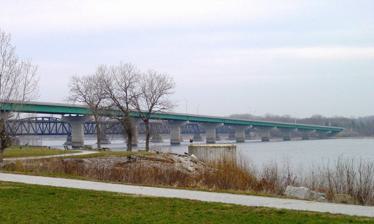
Building: Keokuk–Hamilton Bridge
Country: United States of America
Year built: 1985
Bridge in Iowa and Hamilton, Illinois Keokuk-Hamilton Bridge Coordinates 40°23′25″N 91°22′24″W / 40.39028°N 91.37333°W / 40.39028; -91.37333 Carries 4 lanes of US 136 Crosses Mississippi River Locale Keokuk, Iowa and Hamilton, Illinois Maintained by Illinois Department of Transportation Characteristics Design Steel girder bridge History Opened November 1985 Location The Keokuk-Hamilton bridge is a steel girder, 4-lane bridge from Keokuk, Iowa to Hamilton, Illinois . It carries U.S. Route 136 across the Mississippi River . It also has fully fenced off pedestrian walkway. The Keokuk–Hamilton Bridge was built in 1985, taking over automobile traffic from the Keokuk Rail Bridge (though the latter bridge still carries rail traffic). During the Great Flood of 1993 , the rising Mississippi temporarily made the Keokuk–Hamilton Bridge inaccessible from the Illinois side of the river; later, gravel was layered over the threatened section of U.S. 136 to raise its level and keep the road and bridge accessible for the remaining flood period.  More recently, during the 2008 Midwest floods , the Illinois access was again threatened, but this time gravel was applied and the road level raised before it was rendered completely impassable; only temporary closings were required to allow road workers to complete the job. The Illinois Department of Transportation (IDOT) and WL Miller Co., a large concrete, quarry and asphalt company, put over 26,000 tons of rock on the eastbound lanes. The bridge approach was lifted about 4–6 feet in some areas. During the cleanup, some of the fairly new road was damaged, and IDOT is considering repaving the eastbound lanes from the bridge to Pats Pit Stop.  During the Mississippi River Floods of 2019 , the bridge was once again closed. See also List of crossings of the Upper Mississippi River Lock and Dam No. 19 References Weeks, John. "US-136 Bridge, Keokuk, IA". https://www.johnweeks.com/upper_mississippi/pagesB/umissB12.html . External links Media related to Keokuk–Hamilton Bridge at Wikimedia Commons Crossings of the Mississippi River Upstream Keokuk Rail Bridge Keokuk-Hamilton Bridge Downstream Quincy Rail Bridge BNSF Railway Authority control databases : Geographic Structurae This article about a bridge in Illinois is a stub . You can help Wikipedia by expanding it . v t e This article about a bridge in Iowa is a stub . You can help Wikipedia by expanding it . v t e